National Schism

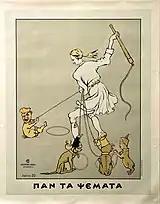
Greek war poster showing an Evzone against the Central powers; "The lies are at an end!" The dog that the Evzone is striking bears the face of King Ferdinand of Bulgaria.

Royalist demonstrations broke out in "Old Greece" and the Orthodox Church at the orders of the king anathematised Venizelos as a traitor. Anathemas such as these reflected the intense feelings that divided Greece by 1916. The anathema by the Orthodox bishop of Patras against Venizelos read: